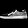
Label: Sneaker